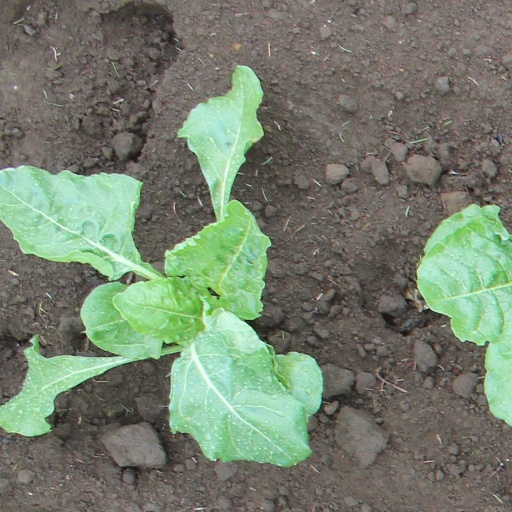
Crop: sugar beet